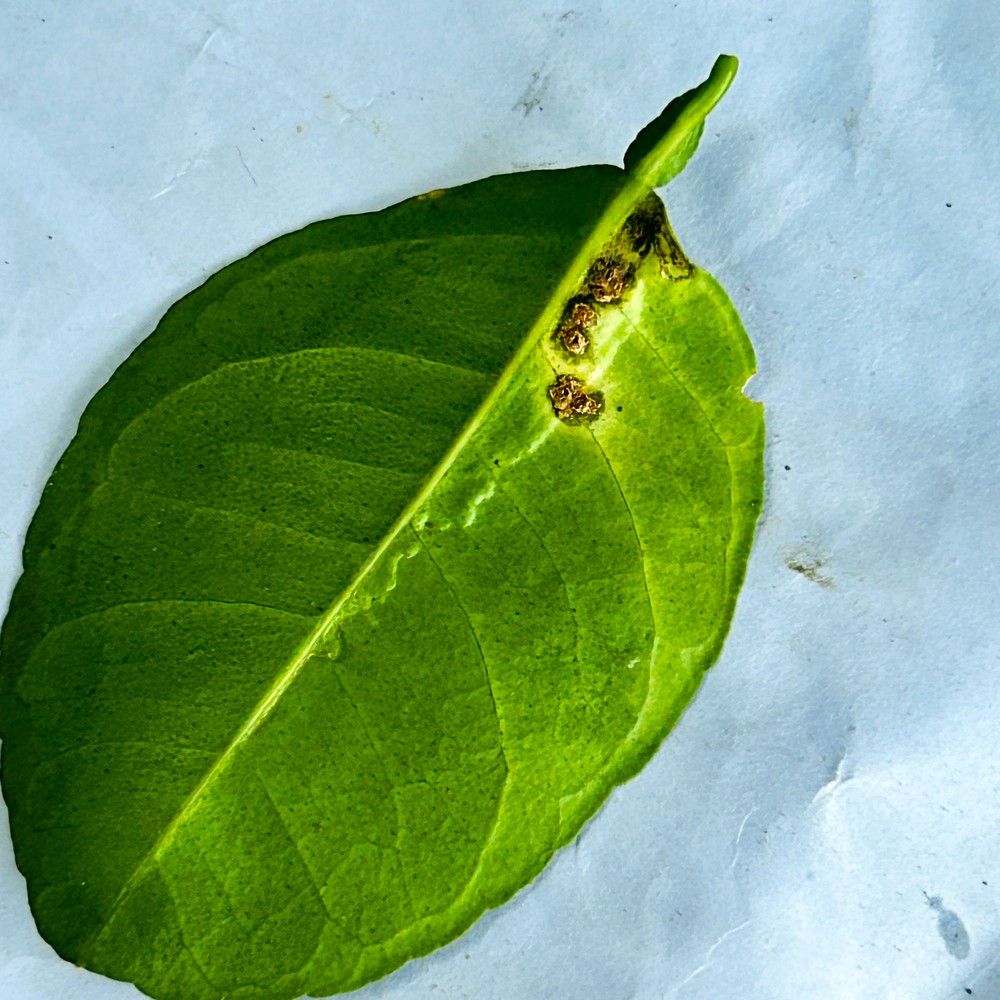
Label: Anthracnose